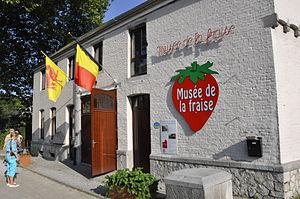
façade du Musée de la fraise à Wépion
Wépion est une section de la ville belge de Namur située en Région wallonne dans la province de Namur.